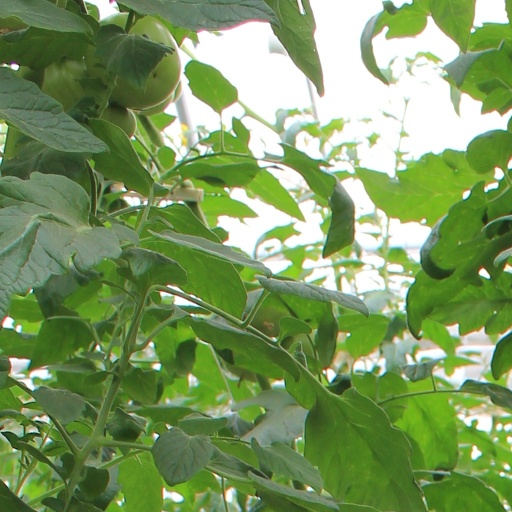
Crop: tomato